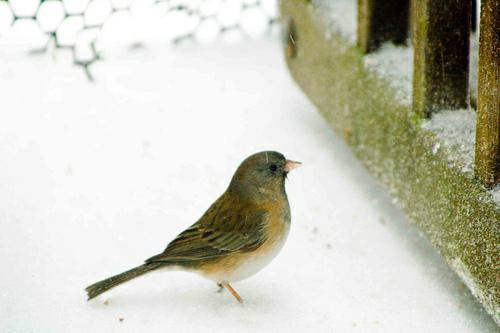
A photo of a dark eyed junco